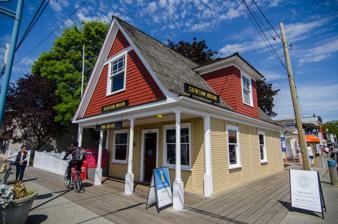
Building: Steveston Museum
Country: Canada
Year built: 1905
Steveston Museum The Steveston Museum and post office. Established 1979 (built 1905) Location 3811 Moncton Street Steveston, British Columbia Canada Coordinates 49°07′31″N 123°10′58″W / 49.1253°N 123.1829°W / 49.1253; -123.1829 The Steveston Museum is located at 3811 Moncton Street in the heart of the village of Steveston, British Columbia , Canada. The building is owned by the City of Richmond and is run by the Steveston Historical Society. Erected in 1905 during a cannery boom period, the building housed Steveston's first bank. Changing Times The prefabricated building was selected by Northern Bank from the BC Mills Timber and Trading Co. catalog and shipped down the Fraser River by barge from New Westminster . It remained a bank until 1963, when it became Dr. J.M. Campbell's medical practice. In 1979, the building opened as The Steveston Museum and Post Office. Today, it is surrounded by traditional wooden boardwalks and contains exhibits about life in Steveston Village. In 2010, the Japanese Fisherman's Benevolent Association Building or Japanese Hospital Office, was relocated from its previous location at 4091 Chatham Street to the adjacent space north of the Steveston Museum. As of 2012 the site also hosts a Tourism Richmond information centre. The Museum The Steveston Historical Society's mandate is to portray the story of Steveston, a fishing and farming village at the south east corner of Richmond. The main floor of the building displays the Bank Manager's office with early 20th century furniture, business machines and other displays. A functional office and meeting room are located upstairs in the former living quarters of the early bank staff who also doubled as night watchmen and caretakers. Japanese and Chinese artifacts reflect the presence of these cultures in Steveston and photo displays capture some of the heritage of one of the oldest fishing harbours on the Canadian West Coast. The Japanese Fishermen's Benevolent Society Building This building was used as the administration office for the Japanese Fishermen's Hospital, the first hospital to be built in Richmond, and the Japanese School. Built in 1900 by the Japanese Fisherman's Benevolent Society, it was the primary health care provider for the community and had 30 beds, a surgery ward, kitchen and staff dormitories.  The facility was important as part of the infrastructure built in response to the typhoid fever epidemics that were an annual scourge of the Steveston Japanese Canadian community during the last years of the 19th Century. The hospital closed after the internment of Japanese Canadians in 1942. In the years following World War Two, the Japanese Fishermen's Benevolent Society Building was converted into a family residence. It was the only surviving structure of the original cluster of hospital, school and administration buildings. In 2010 the Japanese Hospital Office was moved to become part of the Steveston Museum site where it was rehabilitated to heritage standards. The Japanese Fishermen's Benevolent Society Building was officially opened on June 5, 2015. It now houses exhibits telling the story of the Japanese Canadian community in Steveston. Entry to the building is through the Steveston Museum's post office building. References "Steveston Museum & Visitor Centre" . www.historicsteveston.ca . "Steveston Museum & Post Office" . www.steveston.bc.ca . "Northern Bank, Steveston" . www.historicplaces.ca . External links Official website Steveston Historical Society